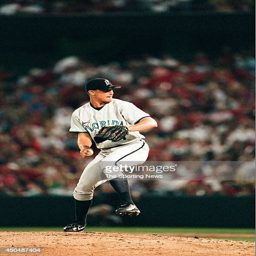
baseball player pitches against sports team